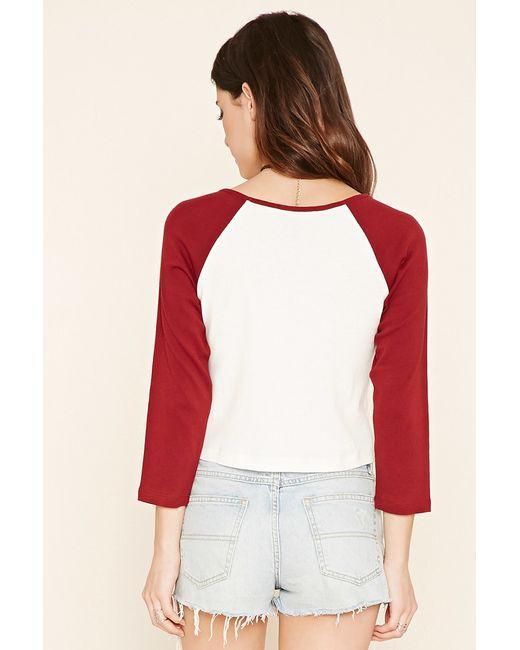
Weißes T-Shirt mit Rundhalsausschnitt und rotem Langarm